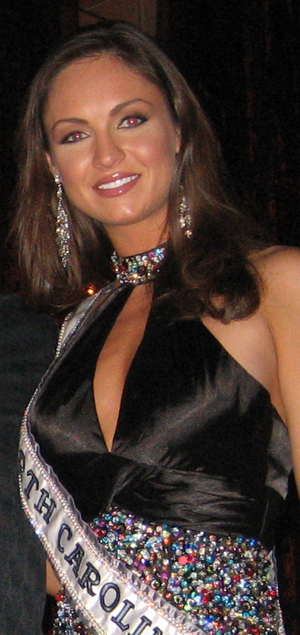
Miss Caroline du Nord USA en anglais : Miss North Carolina USA est un concours de beauté féminine, destiné aux jeunes femmes de la Caroline du Nord, qualifié à l’élection de Miss USA et de Miss America.